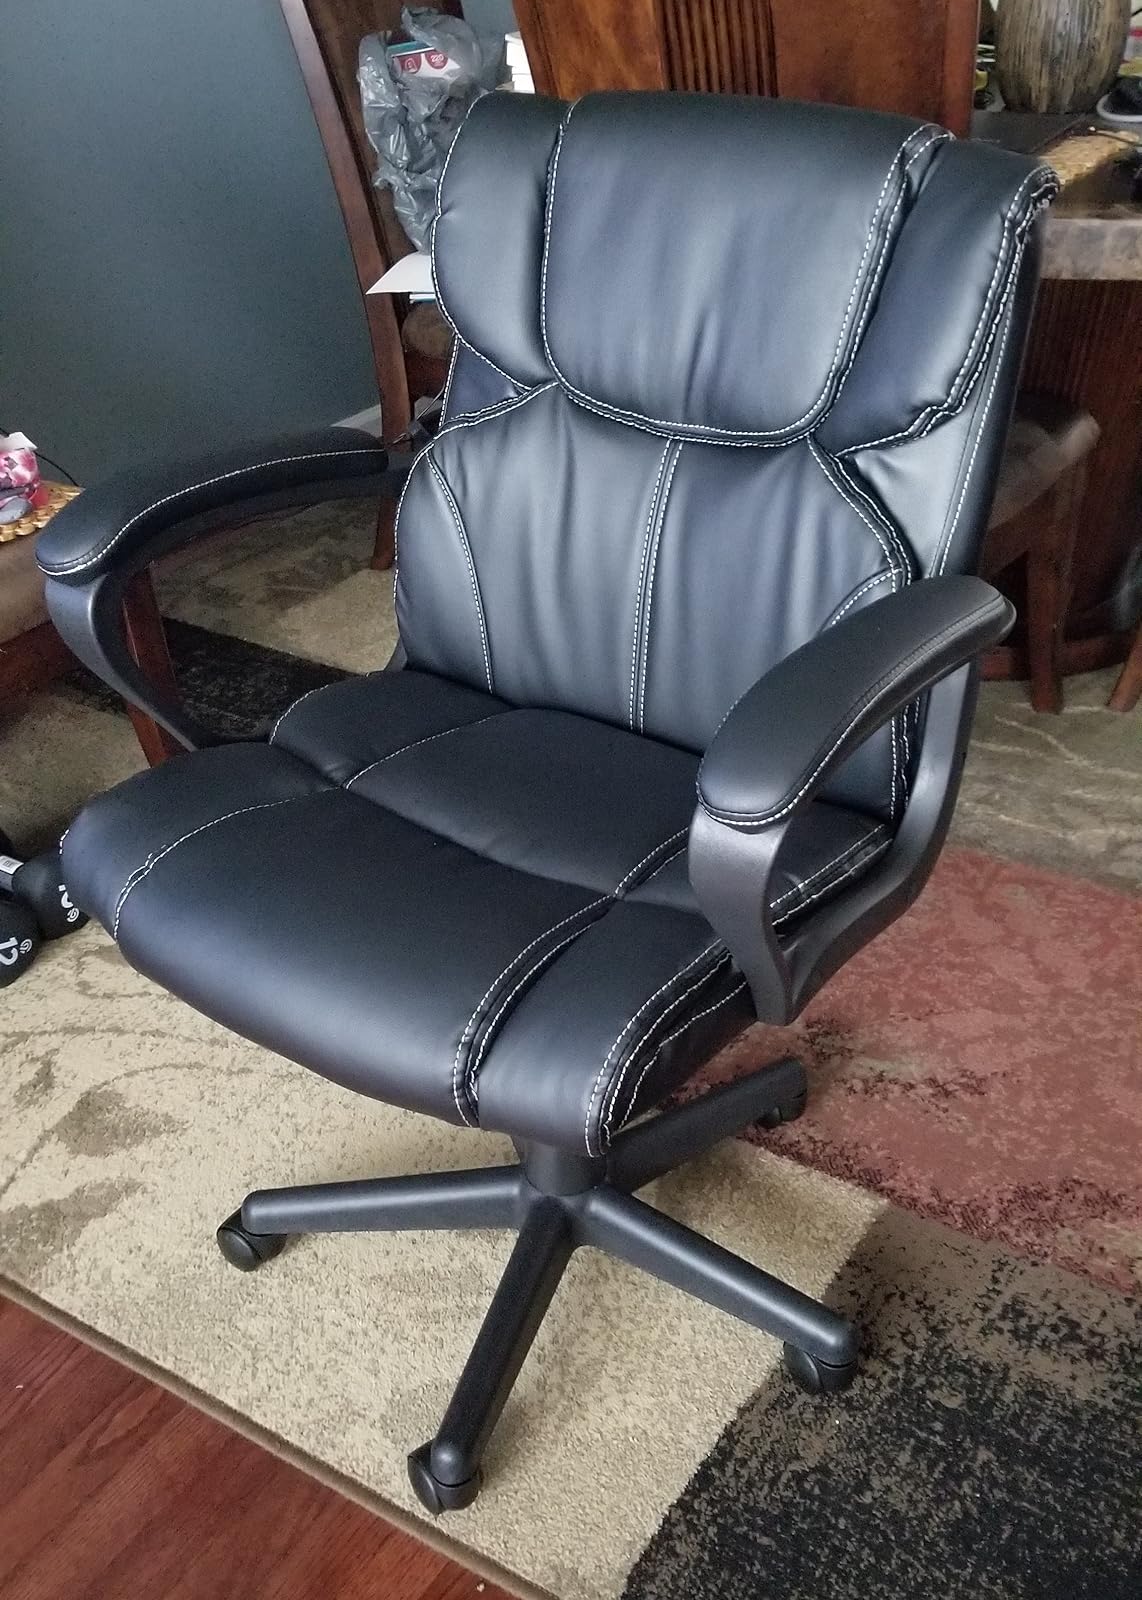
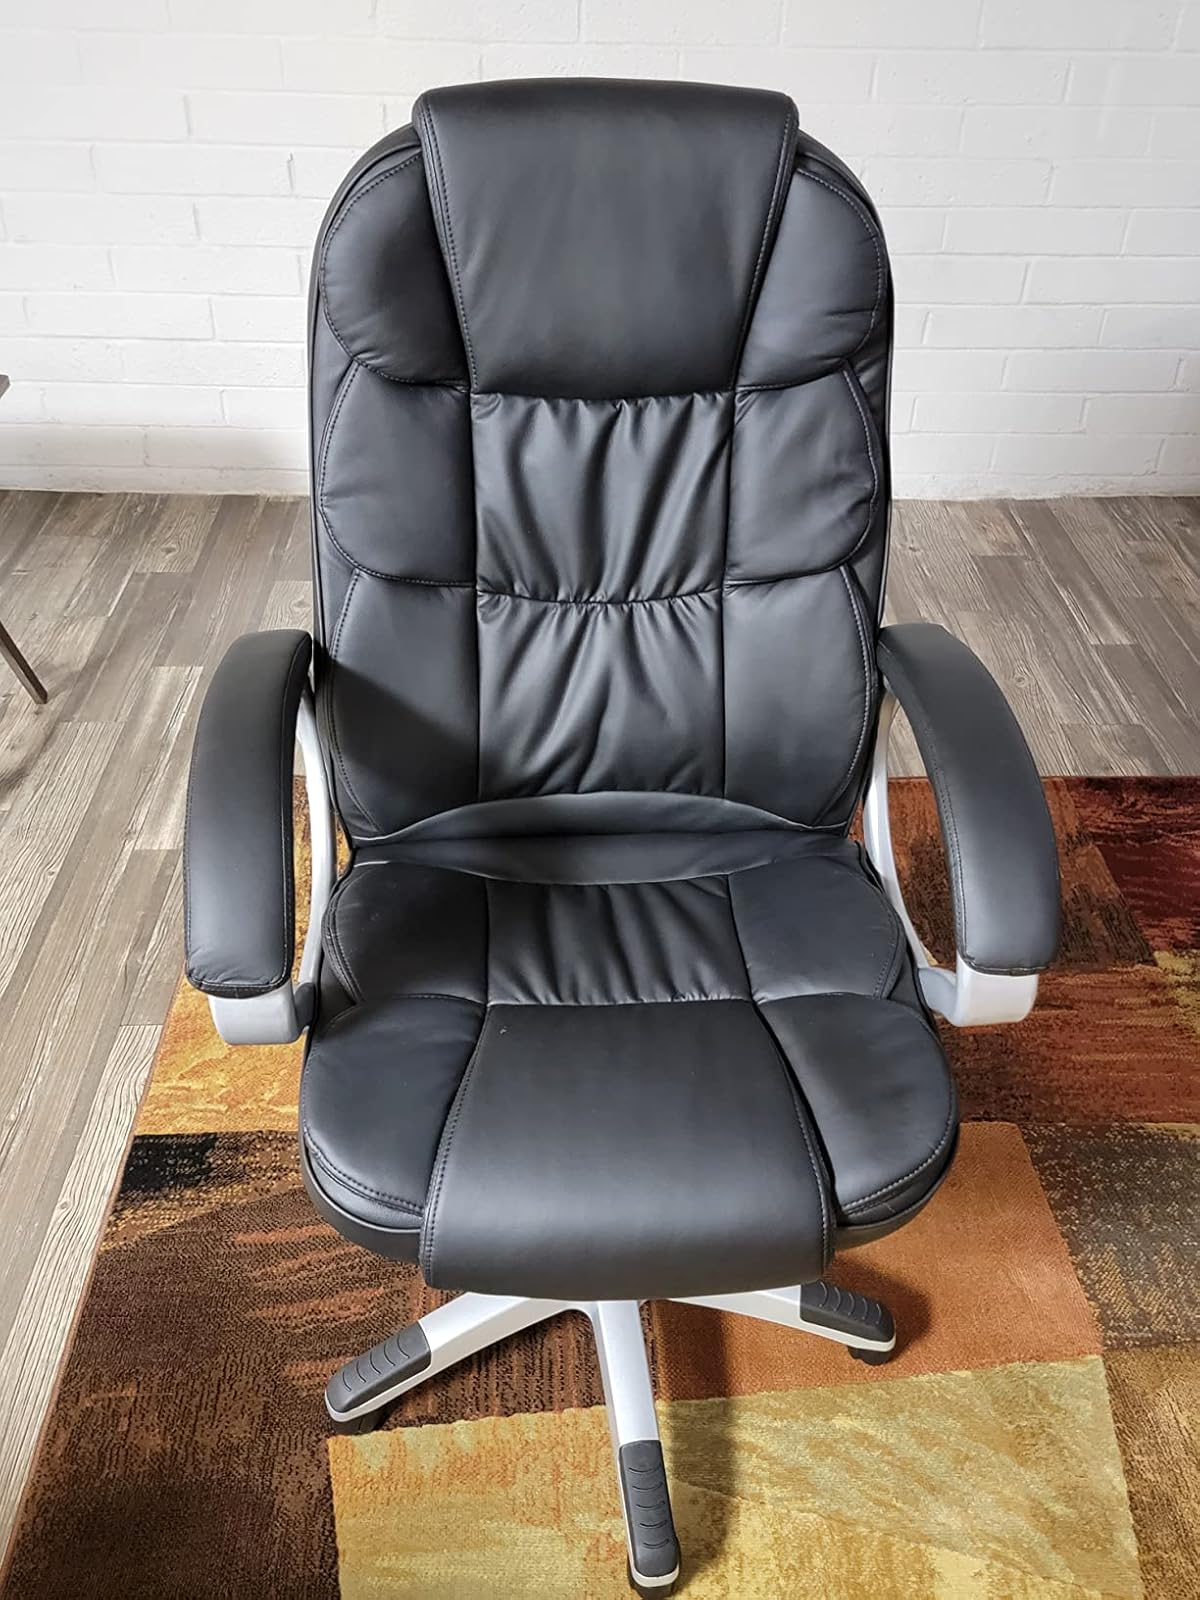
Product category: items_chair
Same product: no